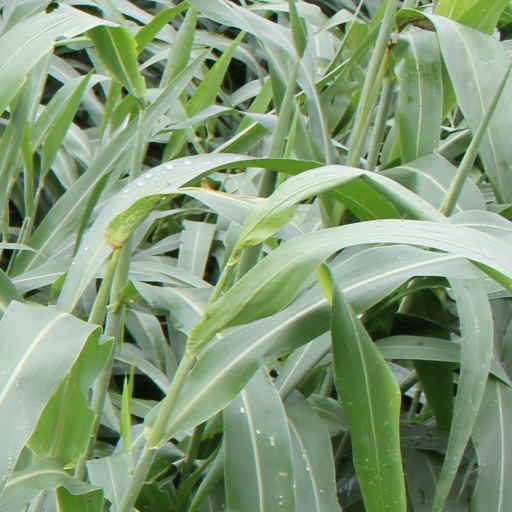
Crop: sorghum